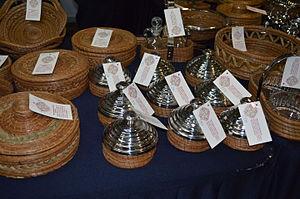
L’artisanat et les arts populaires de l'État de Mexico recouvrent divers types d'articles artisanaux. Bien que ce territoire ne soit pas aussi bien documenté que le travail d'autres États, il s'y produit un certain nombre d'objets remarquables comme la poterie de Metepec, l'orfèvrerie du peuple Mazahua et divers textiles, dont des sarapes et des rebozos tissés à la main et des tapis noués. Il y a dix-sept traditions artisanales reconnues dans l'état, dont celles d'origine préhispanique et celles apportées par les Espagnols après la conquête. Avec l'industrialisation de l'état et l'augmentation de la concurrence des produits moins chers, la production artisanale diminue. Toutefois, un certain nombre d'organismes d'État s'efforcent de promouvoir ces traditions à l'intérieur et à l'extérieur du Mexique.